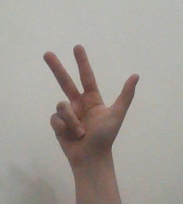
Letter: al